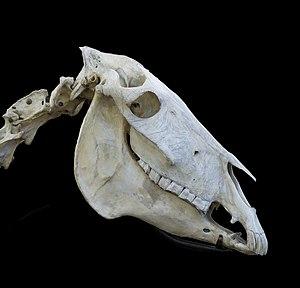
Ancien crâne (XIXème) d'âne (Equus asinus), Musée Fragonard de l'Ecole Vétérinaire d'Alfort, Maisons-Alfort, France.
L'Âne commun, appelé plus communément « Âne », est une espèce de mammifères herbivores et ongulés appartenant à la famille des équidés. Souvent comparé au cheval, l'âne a des caractéristiques morphologiques propres qui le différencient clairement de son cousin, ses longues oreilles étant son attribut le plus facilement identifiable. Ces dernières lui offrent une ouïe particulièrement fine, et qui, complétée par un large champ de vision et un odorat fort développé, lui permettent une bonne perception du monde qui l'entoure. Baudet est le nom donné au mâle reproducteur. Les femelles, appelées ânesses, mettent bas après douze mois de gestation un petit nommé ânon. Celui-ci peut se lever et courir peu de temps après sa naissance. L'âne peut également s'hybrider avec d'autres équidés, par exemple avec la jument pour donner naissance à un nouvel animal, le mulet.